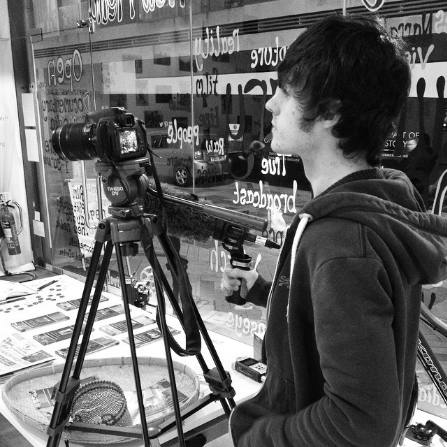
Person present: Yes